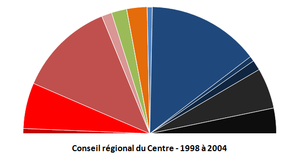
Conseil régional du Centre en 1998
Le conseil régional du Centre-Val de Loire est une chambre régionale composée de 77 conseillers régionaux élus pour une durée de six ans, il est présidé par le socialiste François Bonneau depuis le 7 septembre 2007 à la suite de la démission du socialiste Michel Sapin, afin de respecter le non-cumul des mandats. Il siège au 9, rue Saint-Pierre Lentin, à Orléans, non loin de la préfecture, du rectorat d'Orléans-Tours et de la cathédrale Sainte-Croix.